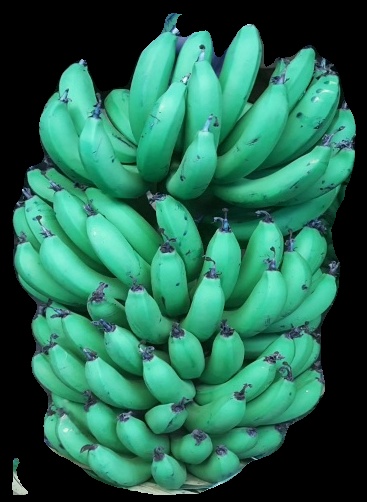
Variety: pachbale
Grade: grade1